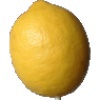
Label: Lemon 1